United States Forces in the Philippines

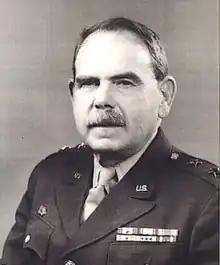
Major General Edward P. King Jr., Commanding General Luzon Force

After five months of fighting the troops for Luzon force on half ration and despite being battered. exhausted, hungry, and sick continued to resist and to keep the line of defense. Lack of ammunition, supplies, and food as ships sent by USAFFE could no longer reach Philippine even in Mindanao due to intensified naval activities of the Japanese Navy and air patrols.